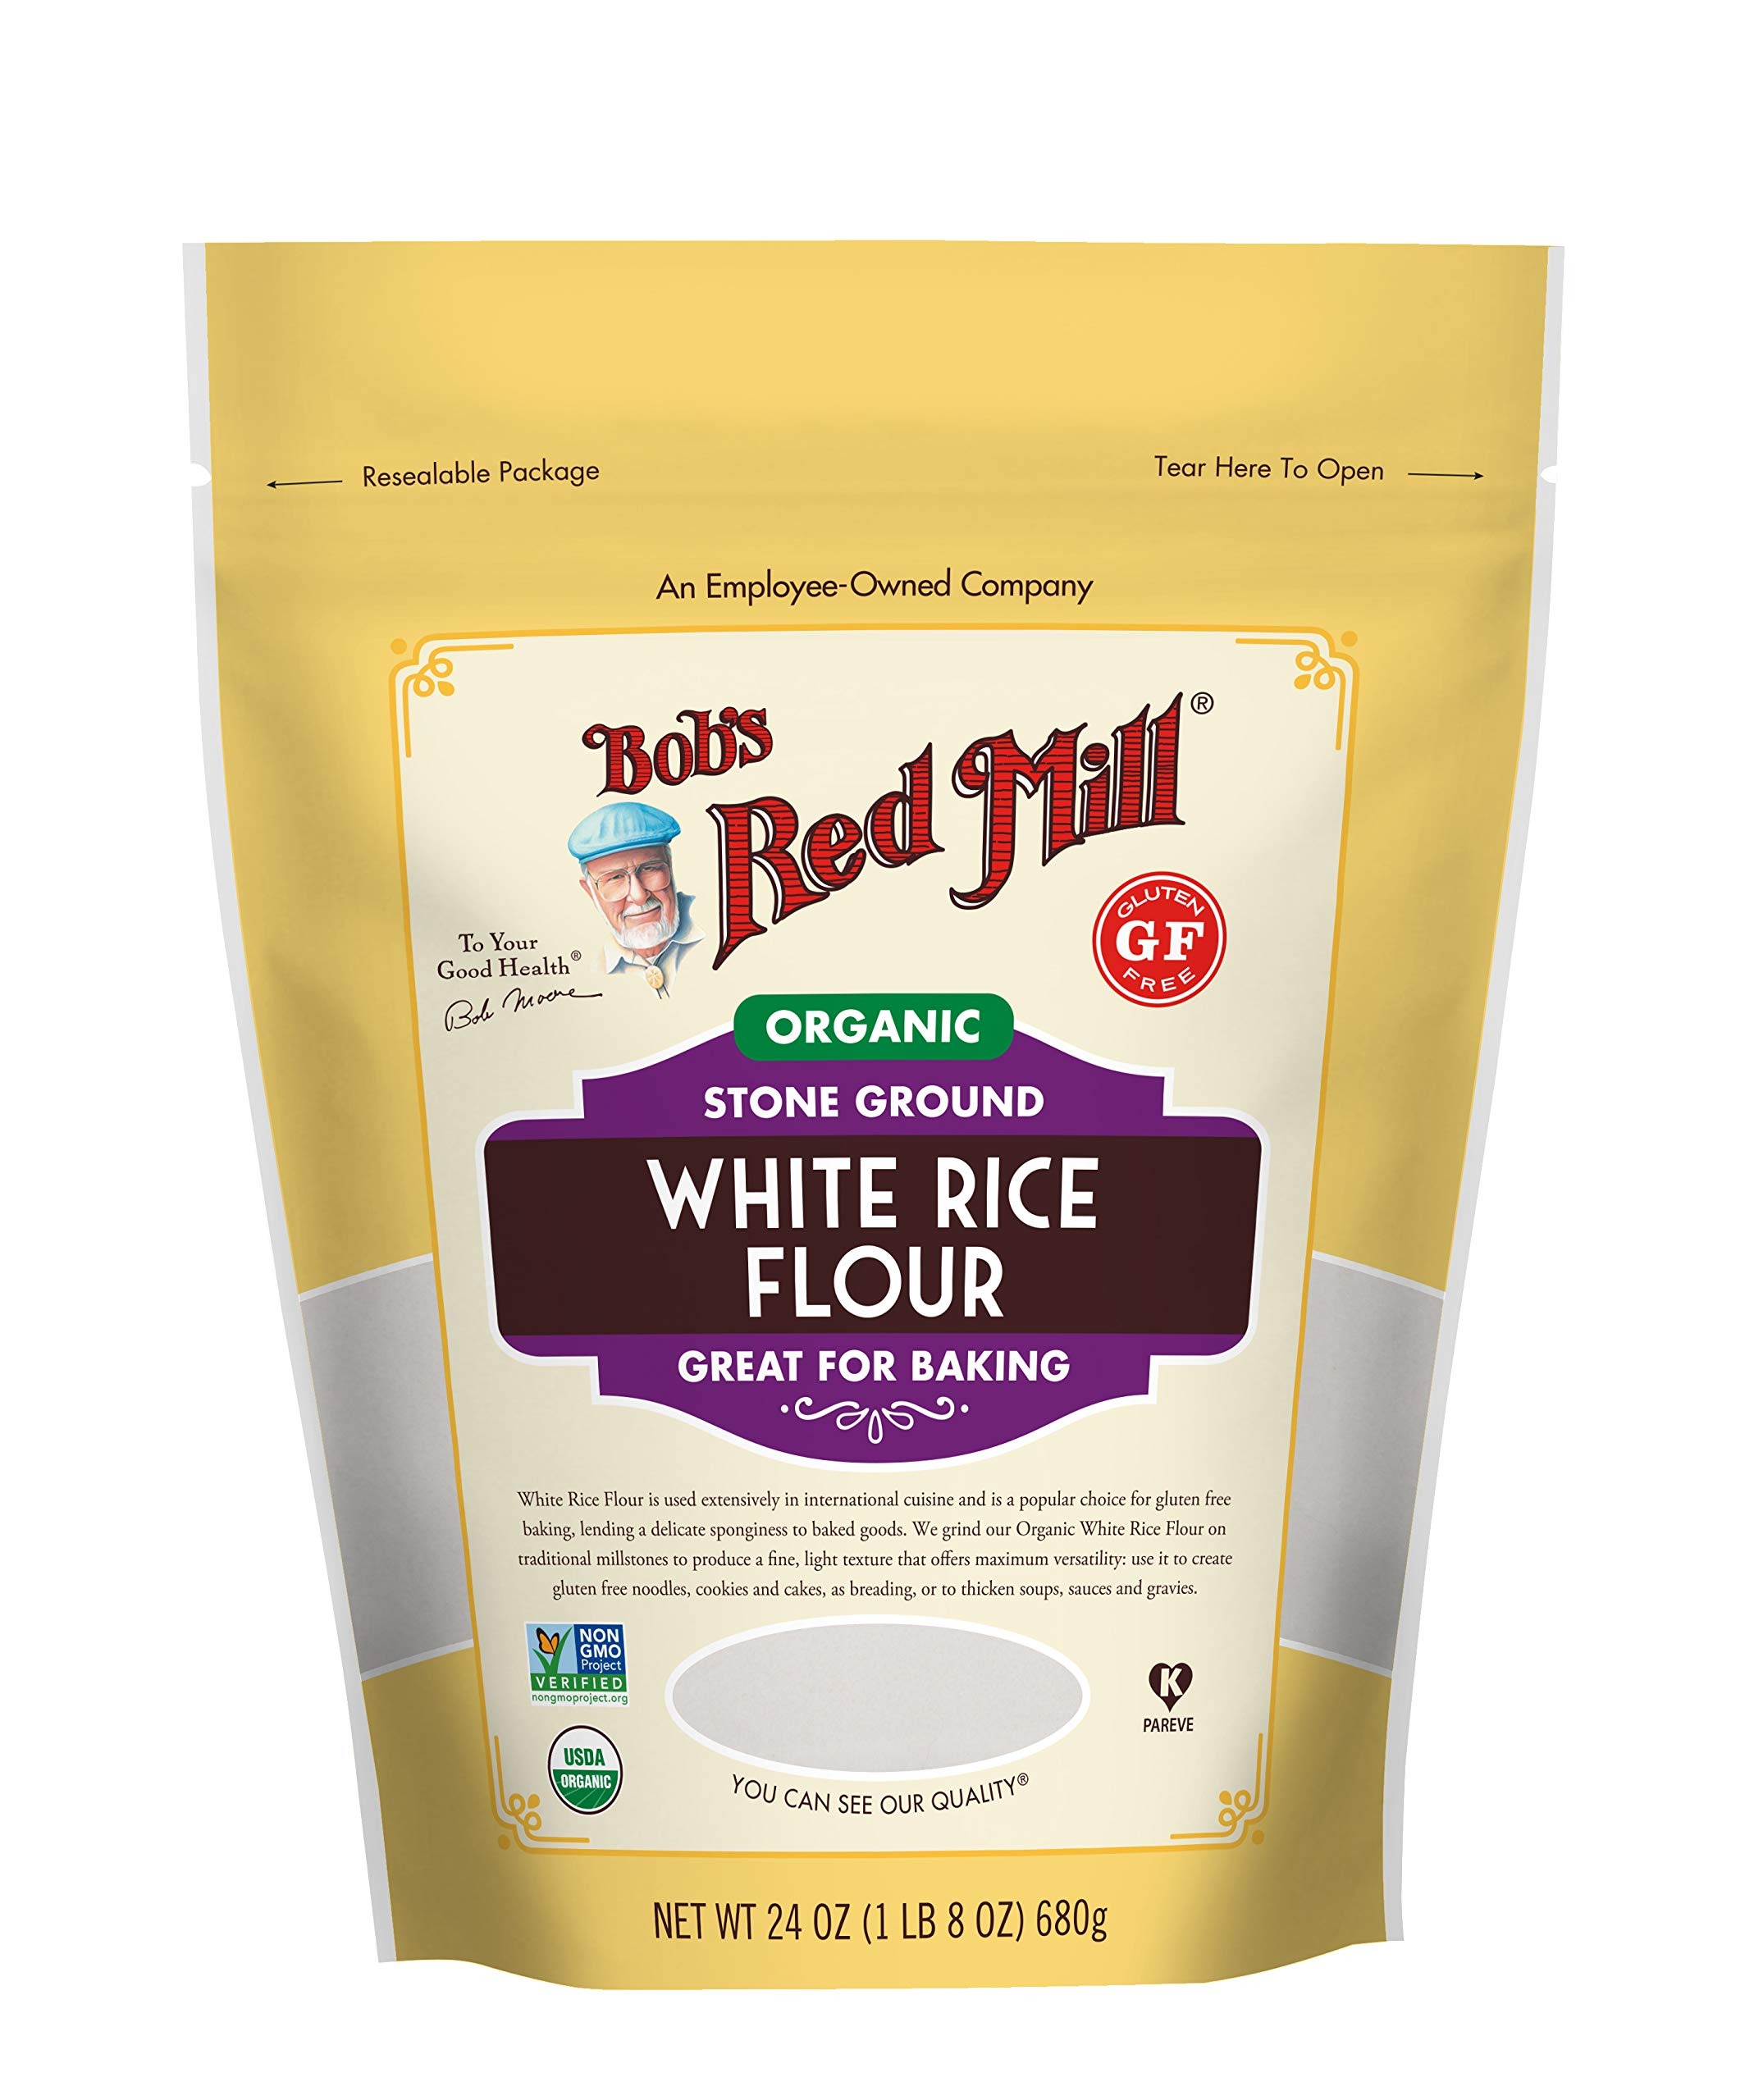
Item Name: Bob's Red Mill Organic White Rice Flour, 24 Ounce
Bullet Point: Highest quality
Value: 24.0
Unit: Ounce

Price: 9.665